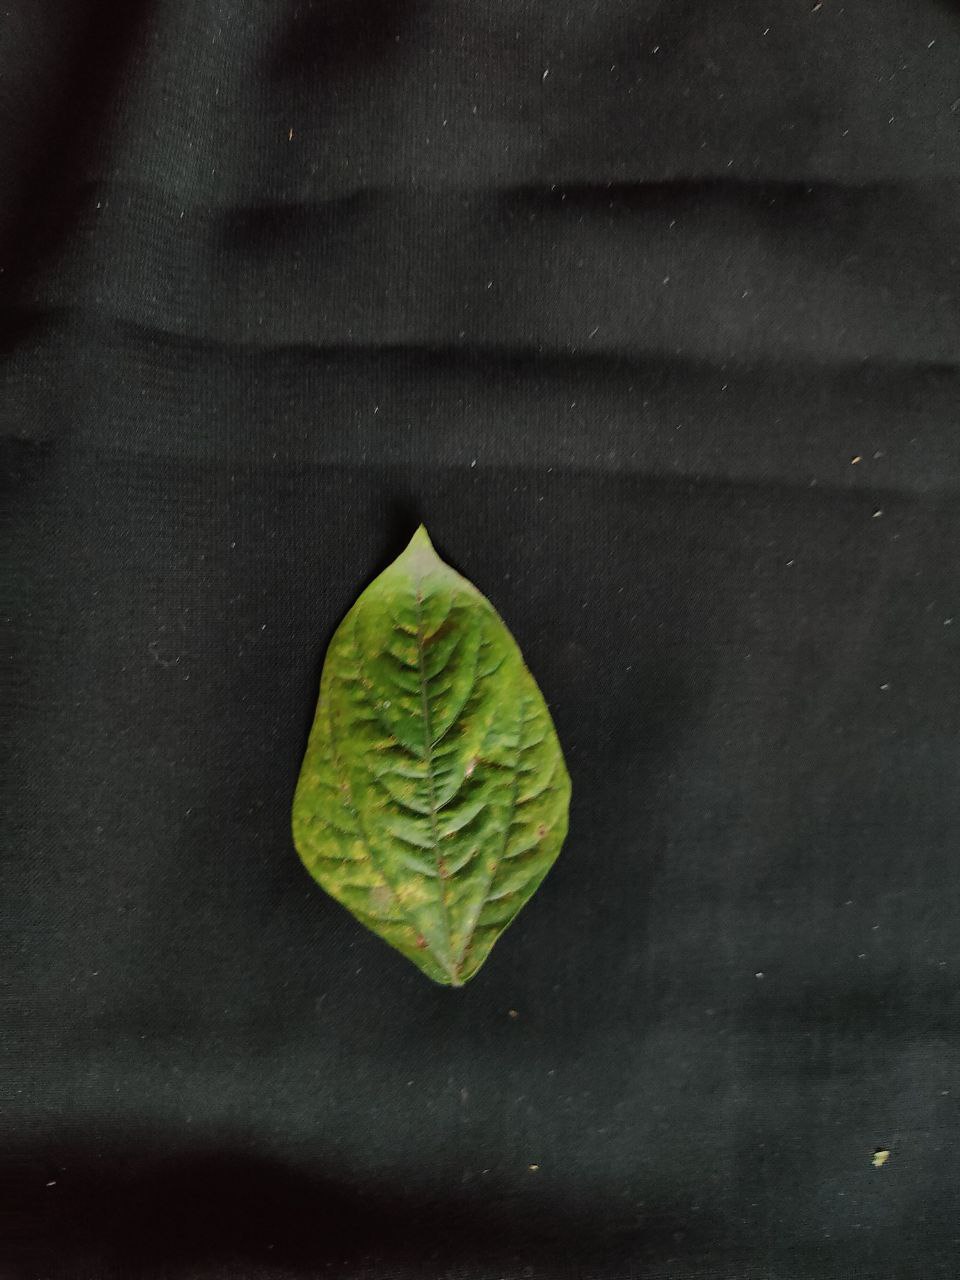
Crop: cowpea
Leaf condition: Septoria leaf spot